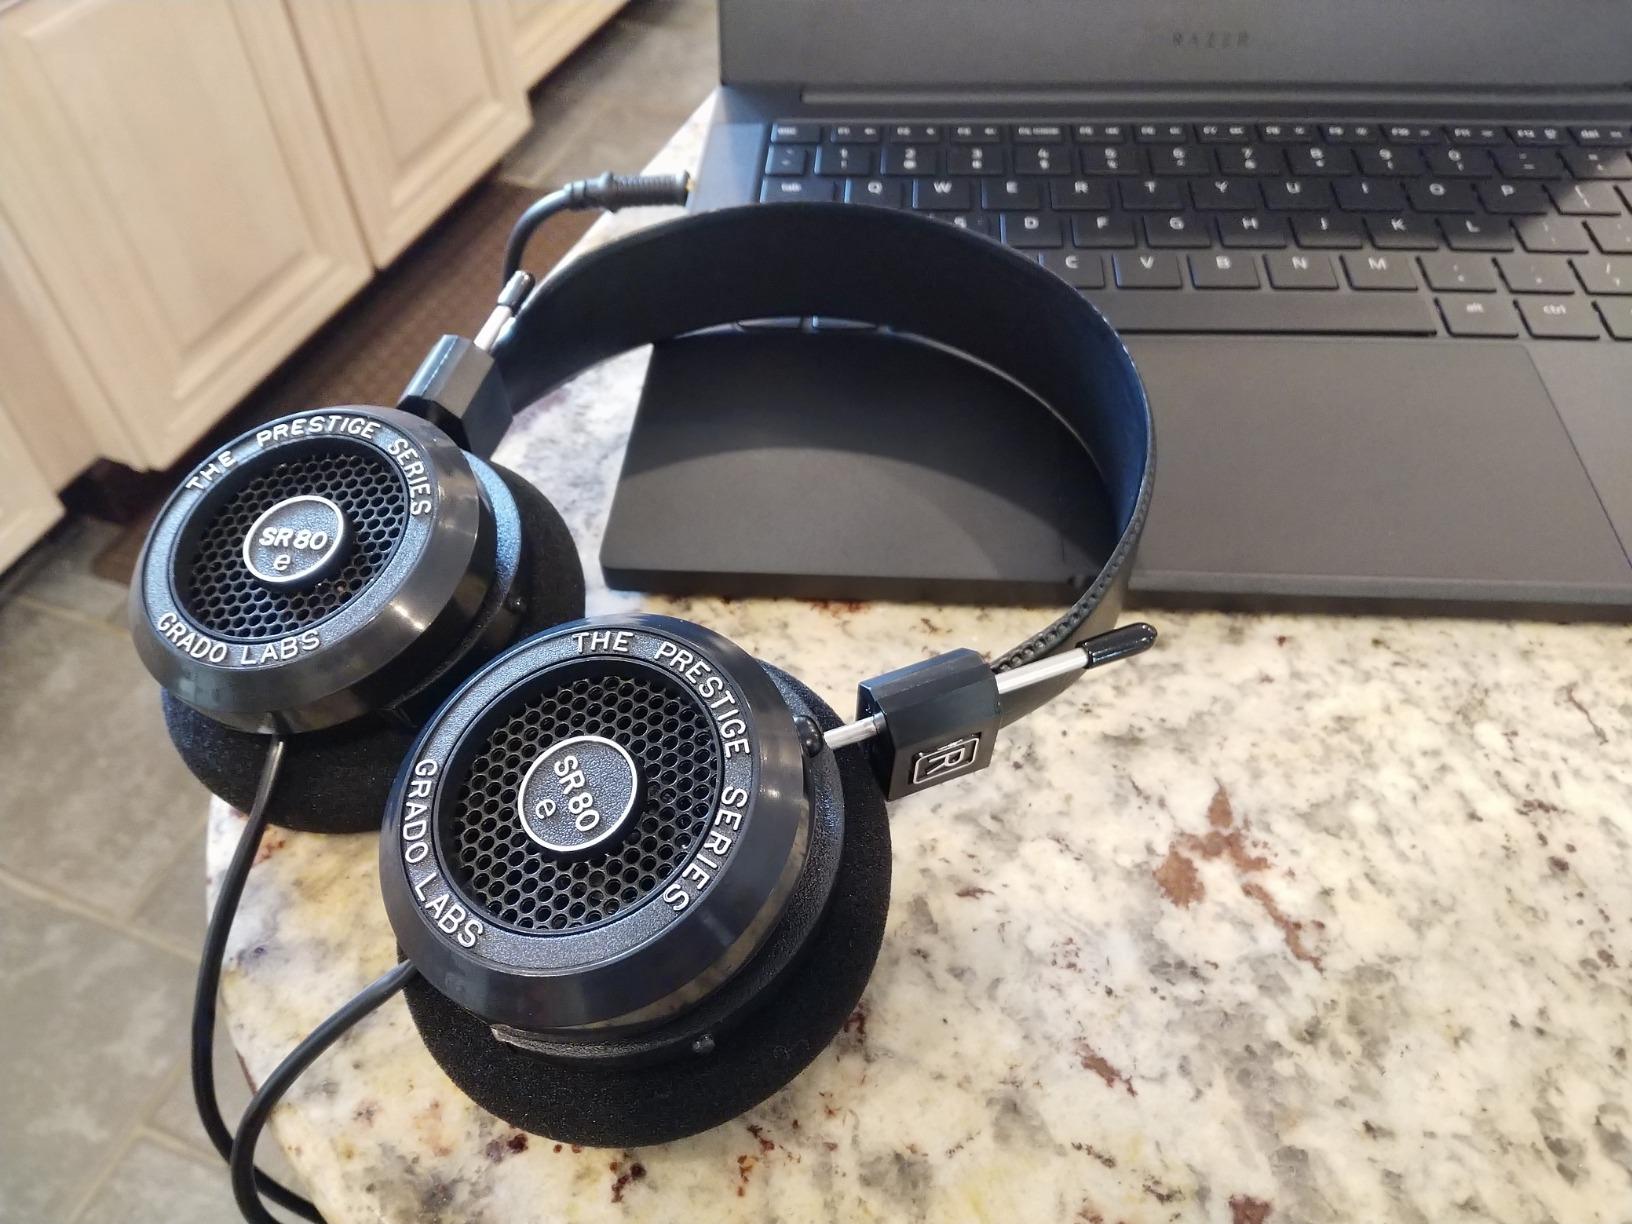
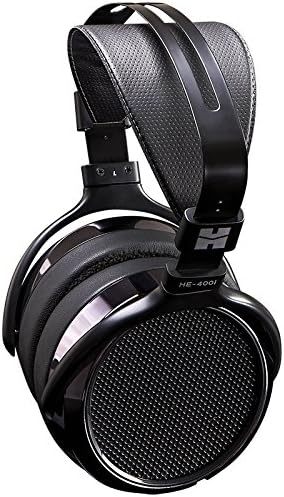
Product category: headphones
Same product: no